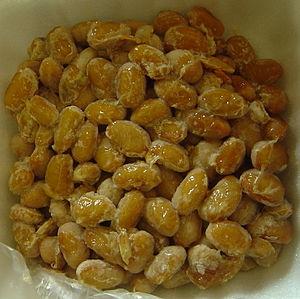
La cuisine japonaise peut être définie strictement comme la cuisine traditionnelle du Japon, appelée en japonais Nihon ryōri ou washoku précédant l'ère Meiji, par opposition à la cuisine yōshoku répandue au Japon qui tire ses origines de l'importation et l'adaptation de plats occidentaux à la suite de l'abrogation du sakoku par l'empereur Meiji. Elle est constituée de poissons, de riz ou de nouilles, de légumes et d'algues, généralement assaisonnés avec des condiments locaux.